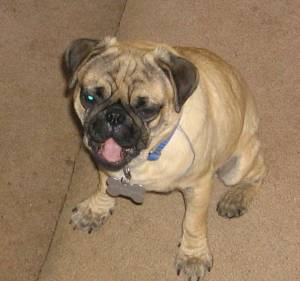
Breed: pug